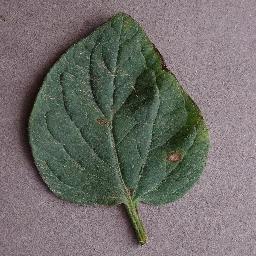
Label: Tomato___Target_Spot